Albanians

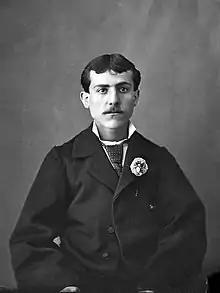
Kolë Idromeno is considered the most renowned painter of the Albanian Renaissance.

During the end of the 20th and the beginning of the 21st centuries, the conflicts in the Balkans and the Kosovo War set in motion large population movements of Albanians to Central, Western and Northern Europe. The gradual collapse of communism in Albania triggered as well a new wave of migration and contributed to the emergence of a new diaspora, mainly in Southern Europe, in such countries as Greece and Italy.